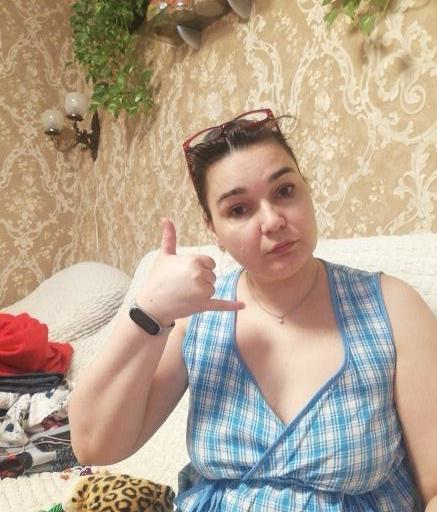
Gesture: call